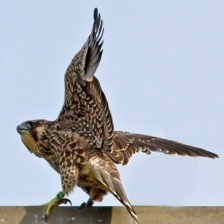
Species: PEREGRINE FALCON
Scientific name: FALCO PEREGRINUS